World Heavyweight Championship (Los Angeles version)

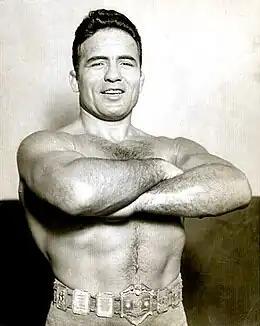
Jim Londos, a 5-time World Heavyweight Champion, holds the record for most title reigns. He is one of four wrestlers to have been recognized by The Ring magazine as the "true world champion".

The World Heavyweight Championship was an American professional wrestling championship created and sanctioned by the California State Athletic Commission (CSAC). While the Commission sanctioned the title, it did not promote the events in which the Championship was defended. From 1929 until 1931, the American Wrestling Association (AWA) controlled the Championship. The AWA World Heavyweight Championship was recognized by the CSAC as the world championship until May 4, 1931, when the Commission refused to recognize Henri Deglane's victory over Ed "Strangler" Lewis in Montreal, Quebec, as the title had changed hands via disqualification rather than the traditional pinfall or submission. Lewis remained champion in California, and a separate lineage was created.